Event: Nepal Earthquake
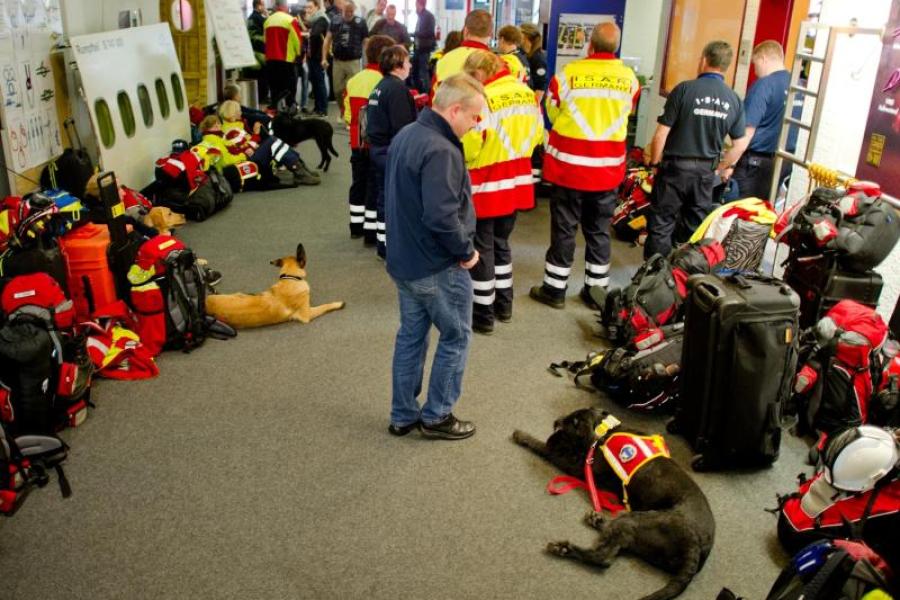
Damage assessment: no_damage